Maximilian Wöber

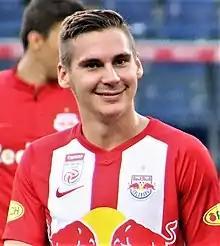
Wöber with Red Bull Salzburg in 2019

Maximilian Wöber (born 4 February 1998) is an Austrian professional footballer who plays as a centre-back or left-back for German club Werder Bremen, on loan from club Leeds United, and the Austria national team.